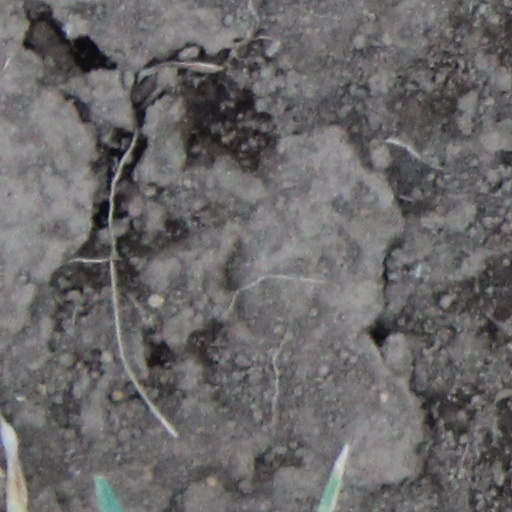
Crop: wheat